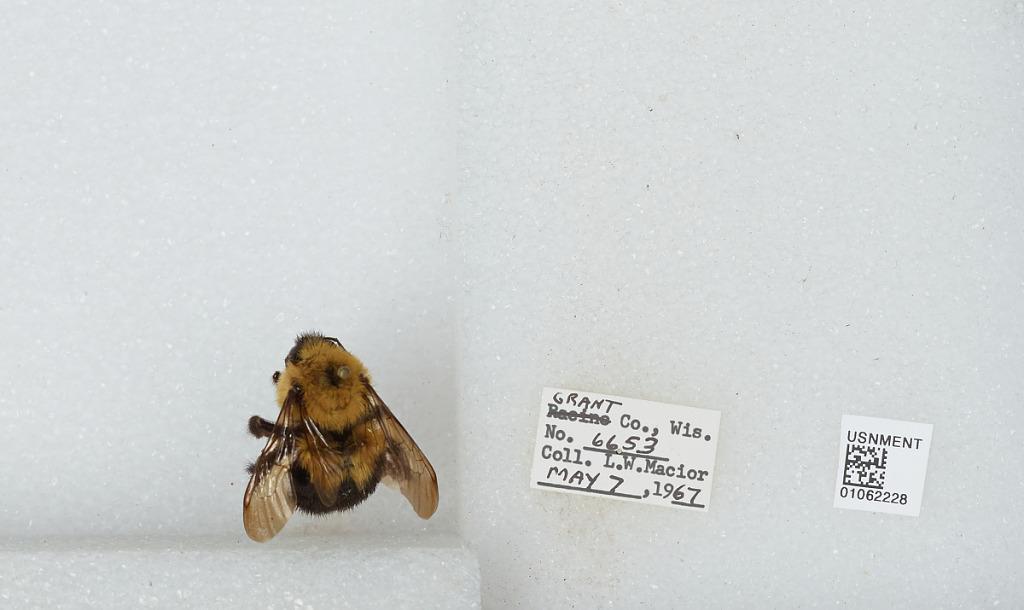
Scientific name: Bombus (Pyrobombus) bimaculatus Cresson
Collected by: L. Macior
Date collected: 1967-5-7
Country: United States
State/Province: Wisconsin
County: Grant
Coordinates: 42.87, -90.72